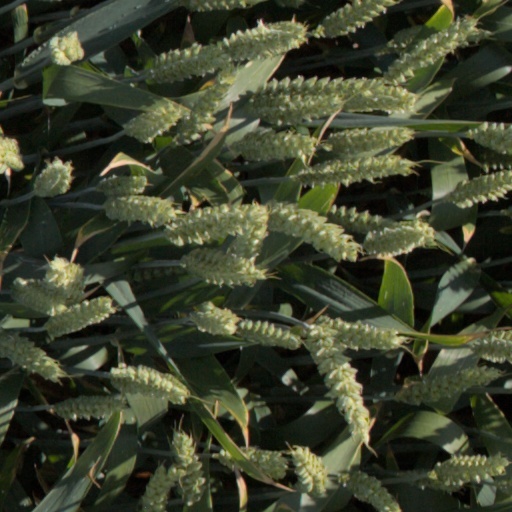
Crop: wheat